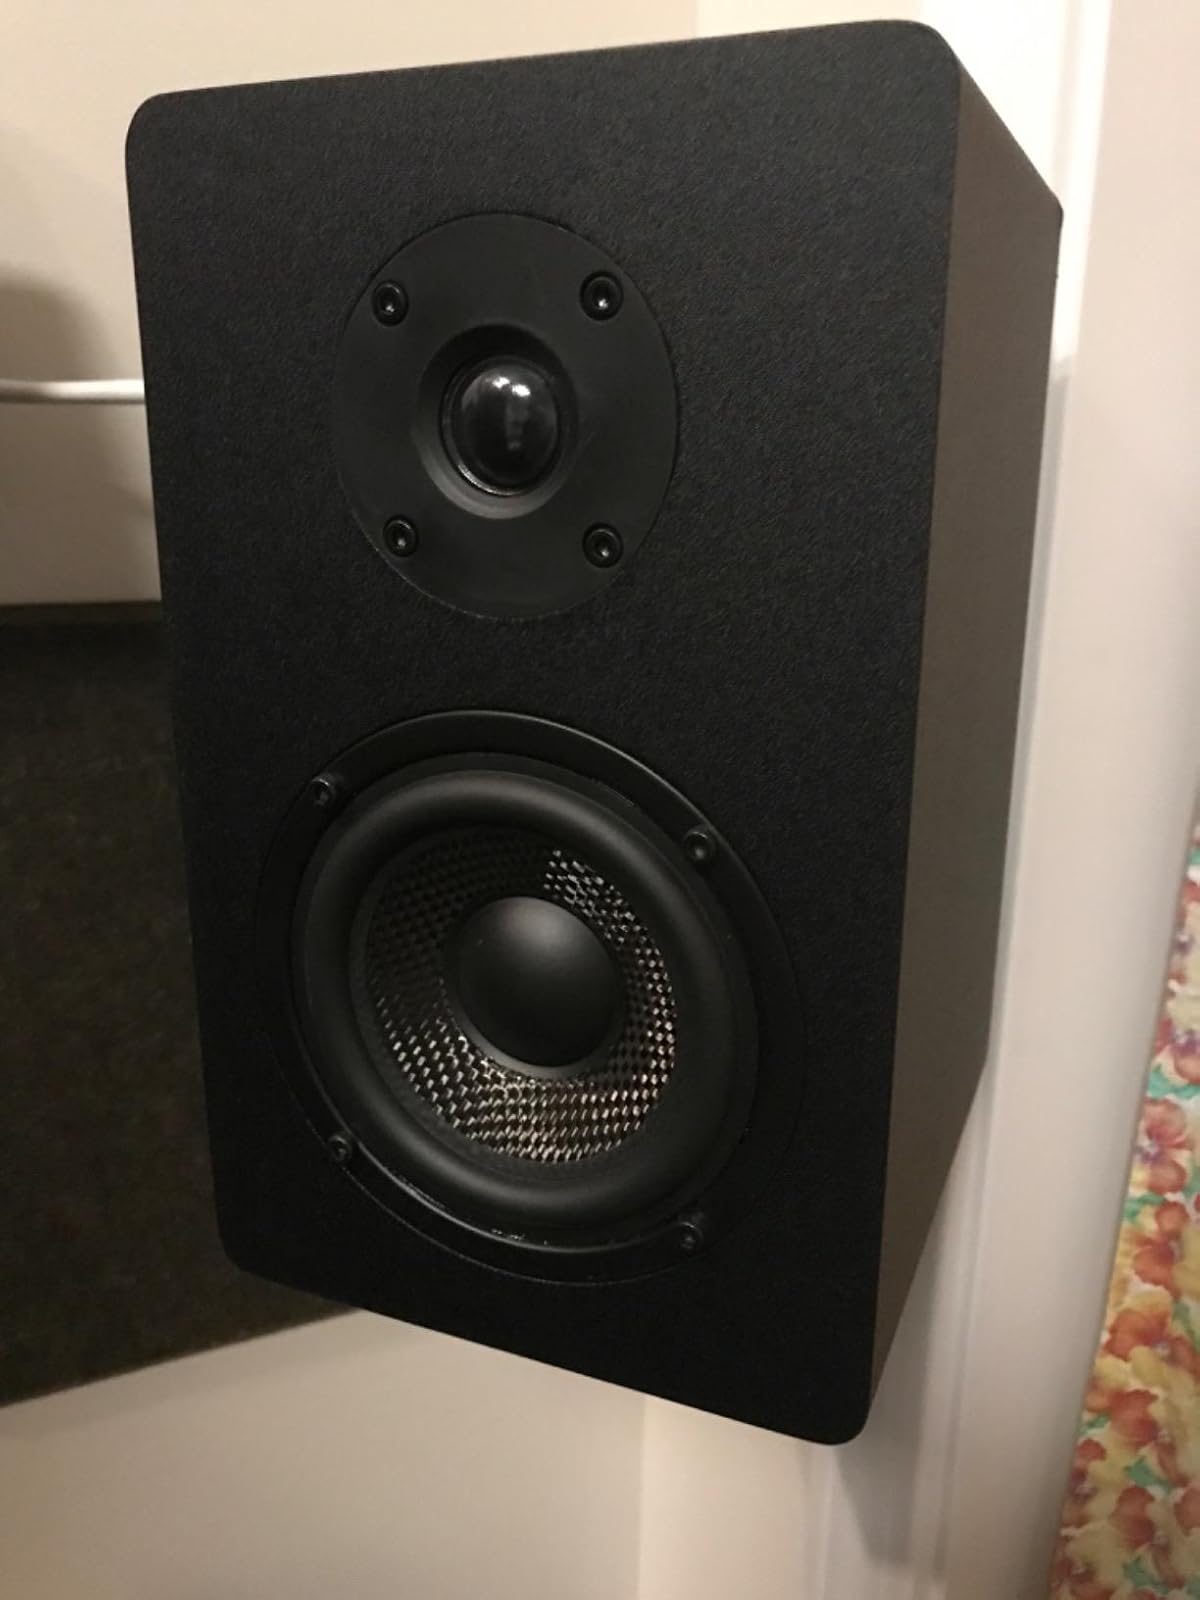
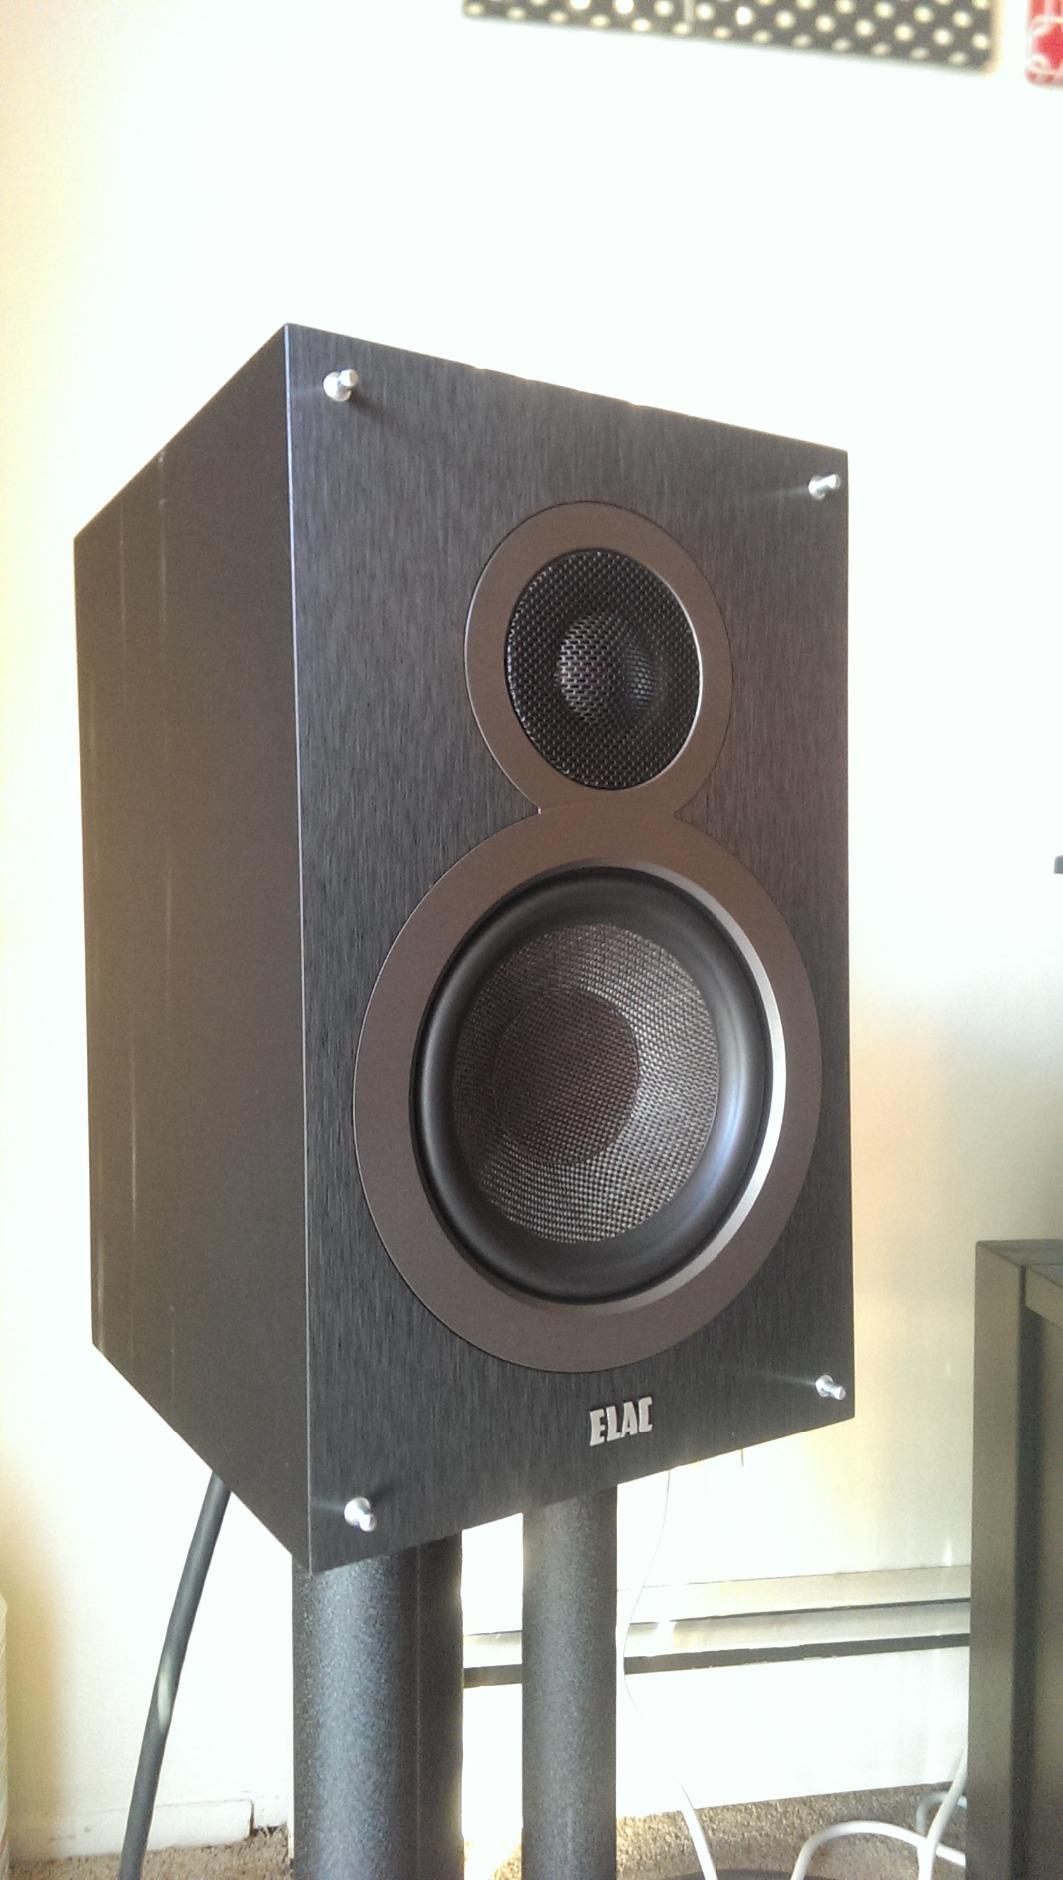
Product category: speaker
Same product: no